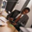
Label: man